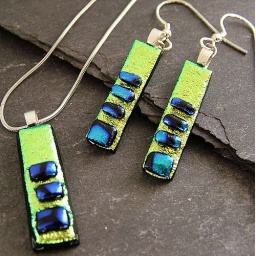
Dichroic glass and silver necklace &amp;amp; earrings boxed gift set by Chloe's Designs.